Forbes State Forest

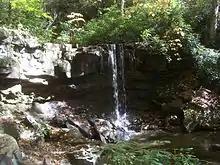
Cole Run Falls is located in an isolated unit of the reserve.

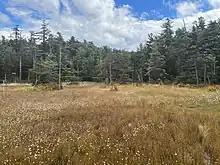
Spruce Flats Bog is reached via a short trail from adjacent Laurel Summit State Park.

In order to accommodate visitors, the state has allowed the development of 9 areas within Forbes. This includes 6 State Parks and 3 State Forest Picnic Areas. The remainder of the area is undeveloped except for hiking trails maintained by the state. These are generally closed to vehicles but open to hiking, cross-country skiing, hunting, and fishing. Several portions of what is now designated as part of the Forbes State Forest had previously been either developed or commercially exploited through logging through the early-to-mid-20th century. These areas have been allowed, and sometimes encouraged, to return to their natural state.